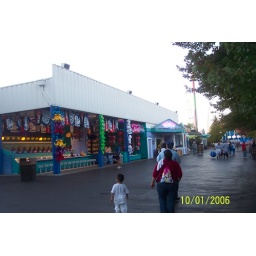
This water race game is located in the Rock Shop building at Kings Island